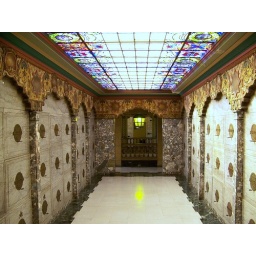
long beach forest lawn, since the 1920's. Made in an old Spanish Italian renaissance design